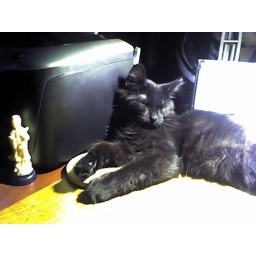
Hanging out under a nice warm desk lamp